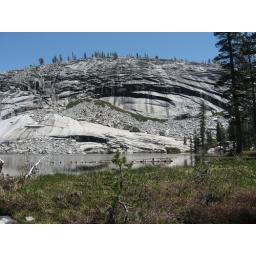
This was an amazing site, the trail actually dipped below the water line and the granite slabs behind the lake were beautiful.